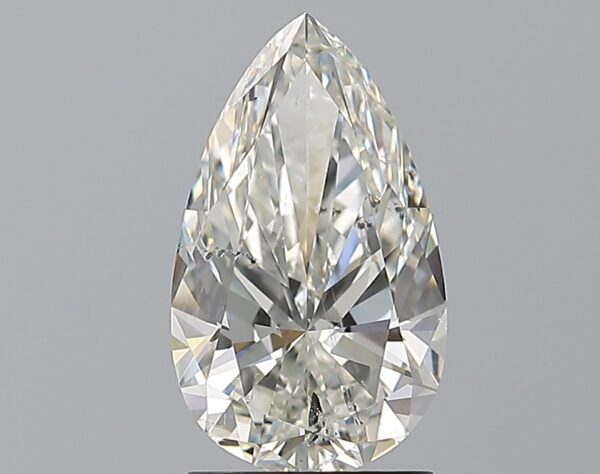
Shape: pear
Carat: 1.9
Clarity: SI2
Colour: I
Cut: EX
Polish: EX
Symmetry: EX
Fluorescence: N
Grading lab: GIA
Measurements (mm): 11.15 x 6.63 x 4.12